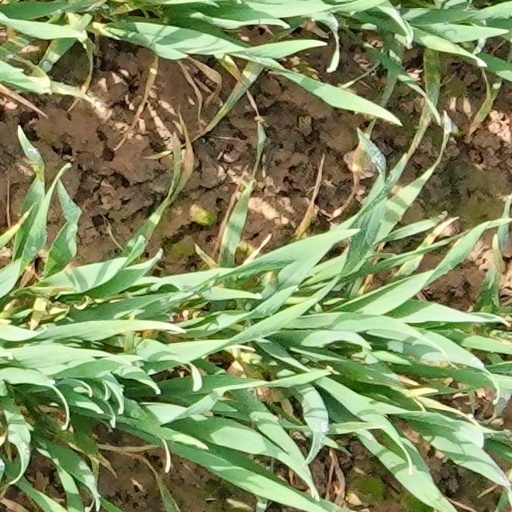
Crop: wheat